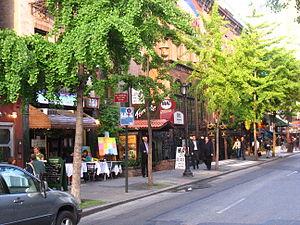
Hell's Kitchen est un quartier situé dans l'arrondissement de Manhattan à New York, délimité par les 34ᵉ et 59ᵉ rues, par la 8ᵉ avenue et l'Hudson River. Situé au nord de Chelsea et à l'ouest du Midtown, le quartier est également connu sous le nom de Clinton ou Midtown West.